Hotel Mumbai

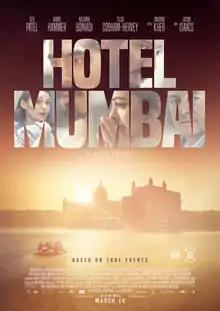
Theatrical release poster

Hotel Mumbai is a 2018 independent action thriller film directed by Anthony Maras and co-written by Maras and John Collee. An Indian-Australian-American co-production, it is inspired by the 2009 documentary "Surviving Mumbai" about the 2008 Mumbai attacks at the Taj Mahal Palace Hotel in India. The film stars Dev Patel, Armie Hammer, Nazanin Boniadi, Anupam Kher, Tilda Cobham-Hervey, Jason Isaacs, Suhail Nayyar, Nagesh Bhosle, and Natasha Liu Bordizzo.